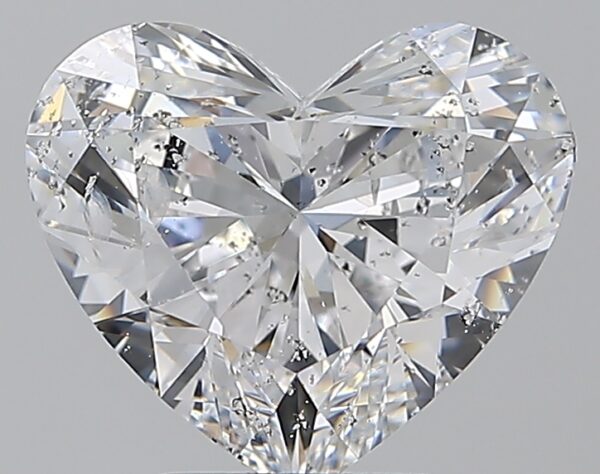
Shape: heart
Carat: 3
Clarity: SI2
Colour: D
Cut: EX
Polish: EX
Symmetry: EX
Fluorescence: M
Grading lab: GIA
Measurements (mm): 8.92 x 10.29 x 5.63